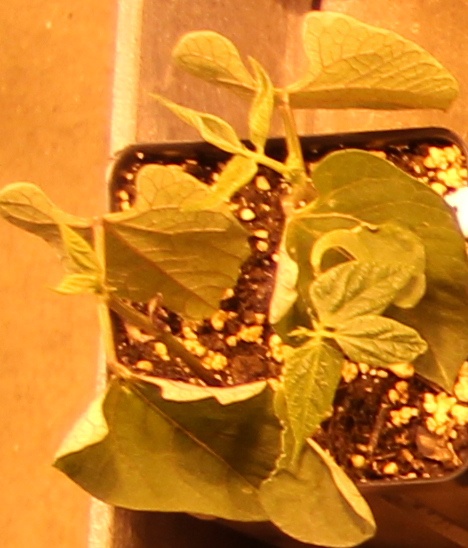
Label: Blackbean